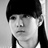
Emotion: sad